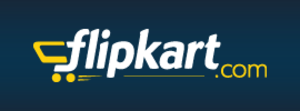
Flipkart est une entreprise indienne de commerce en ligne basée à Bangalore.